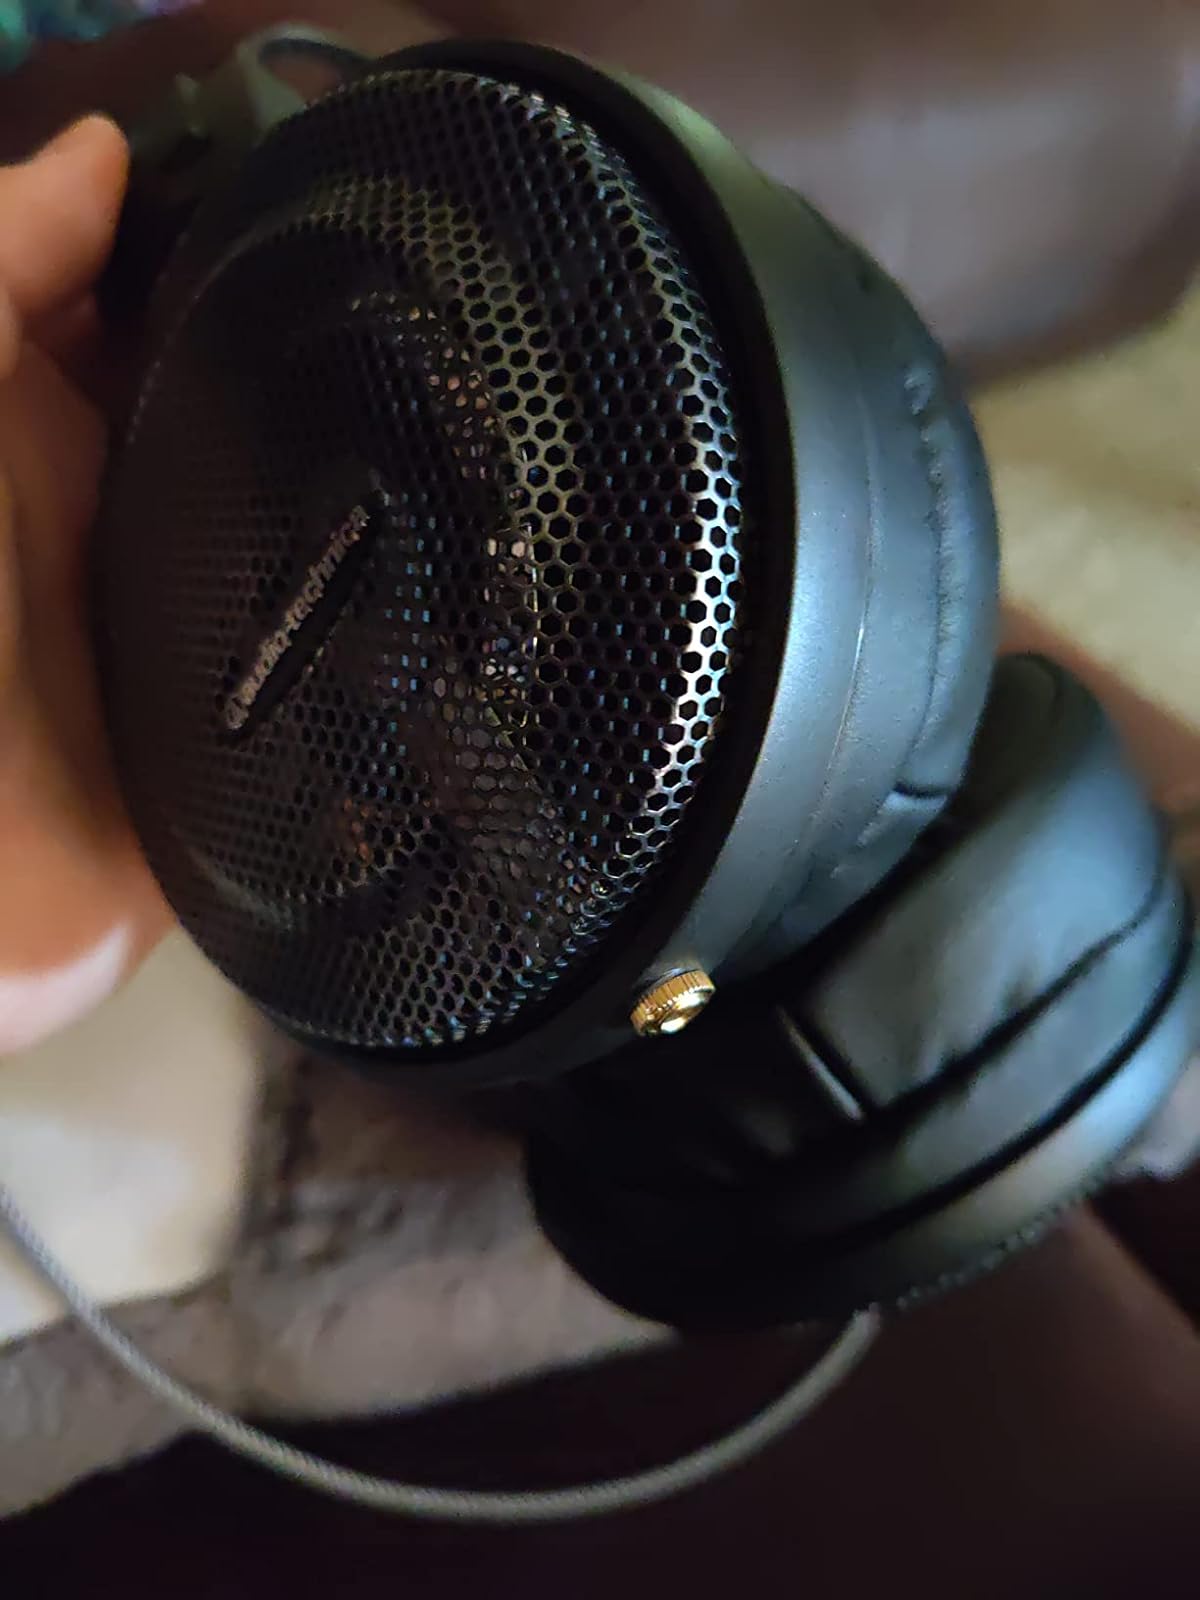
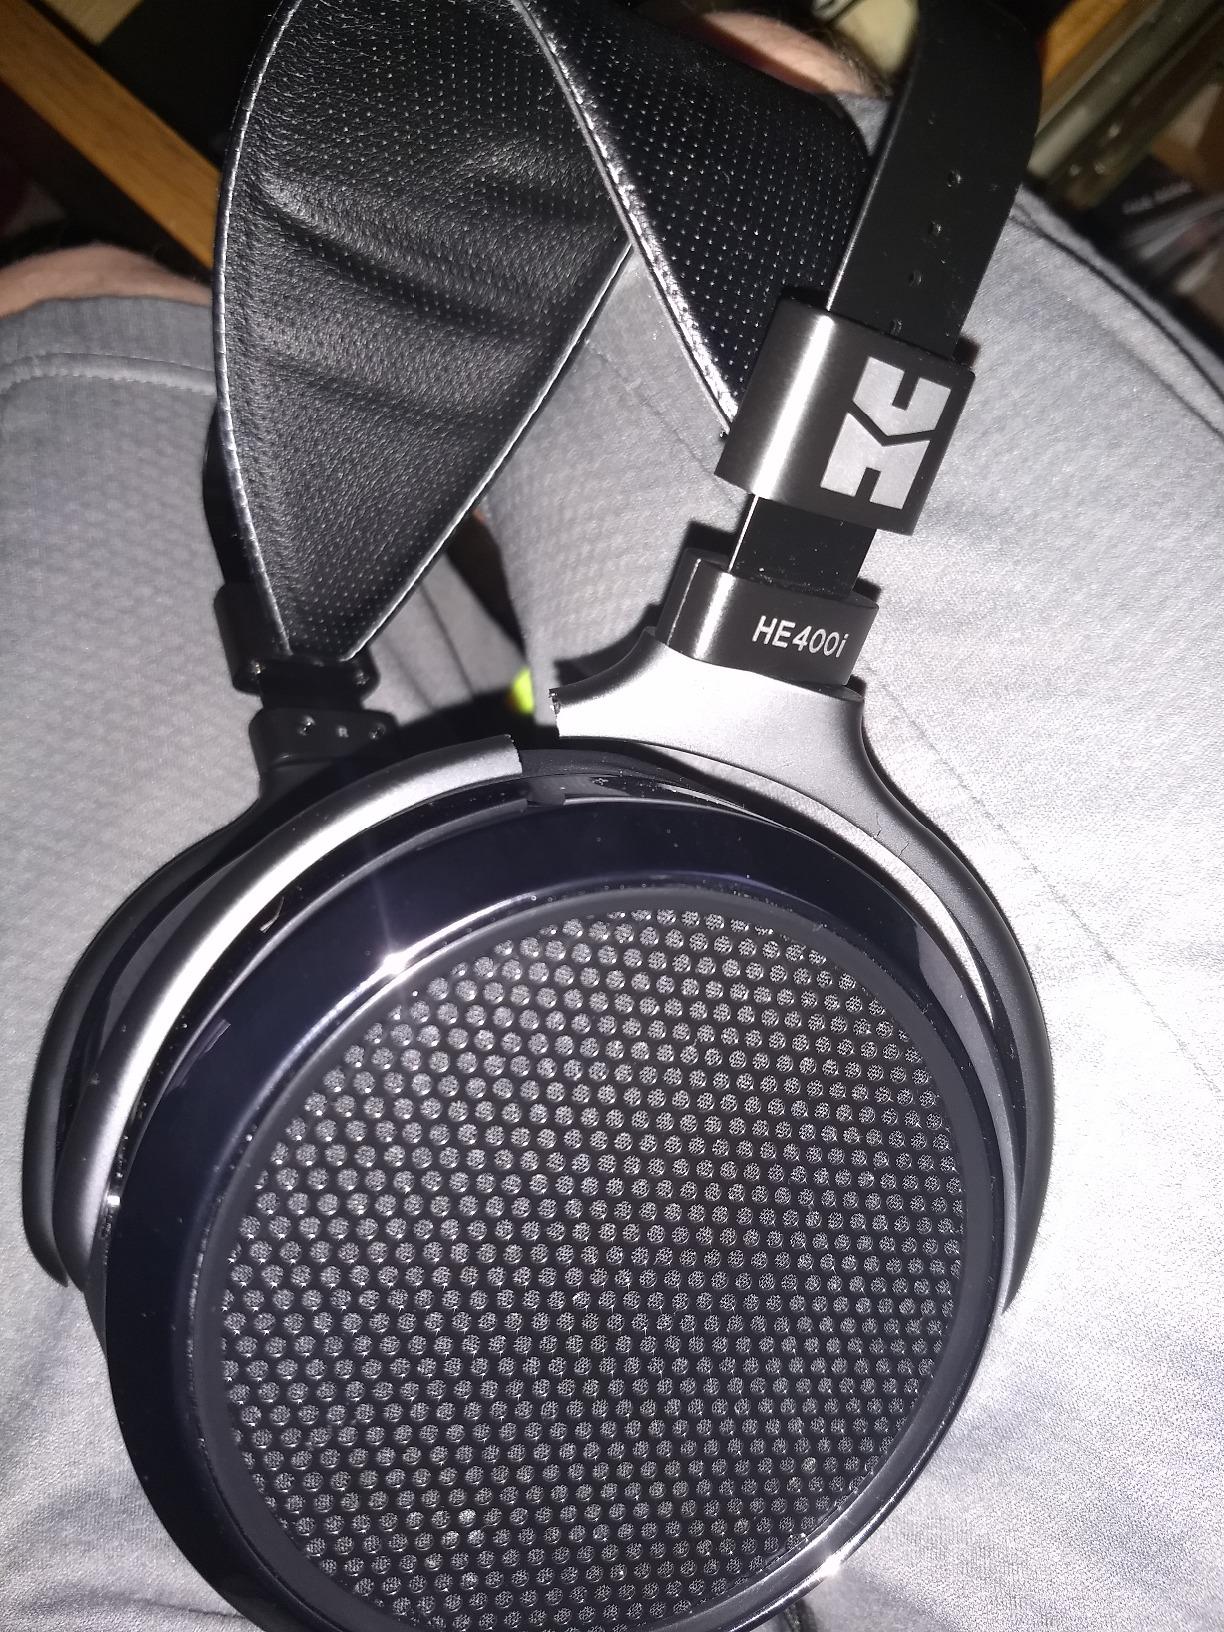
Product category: headphones
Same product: no